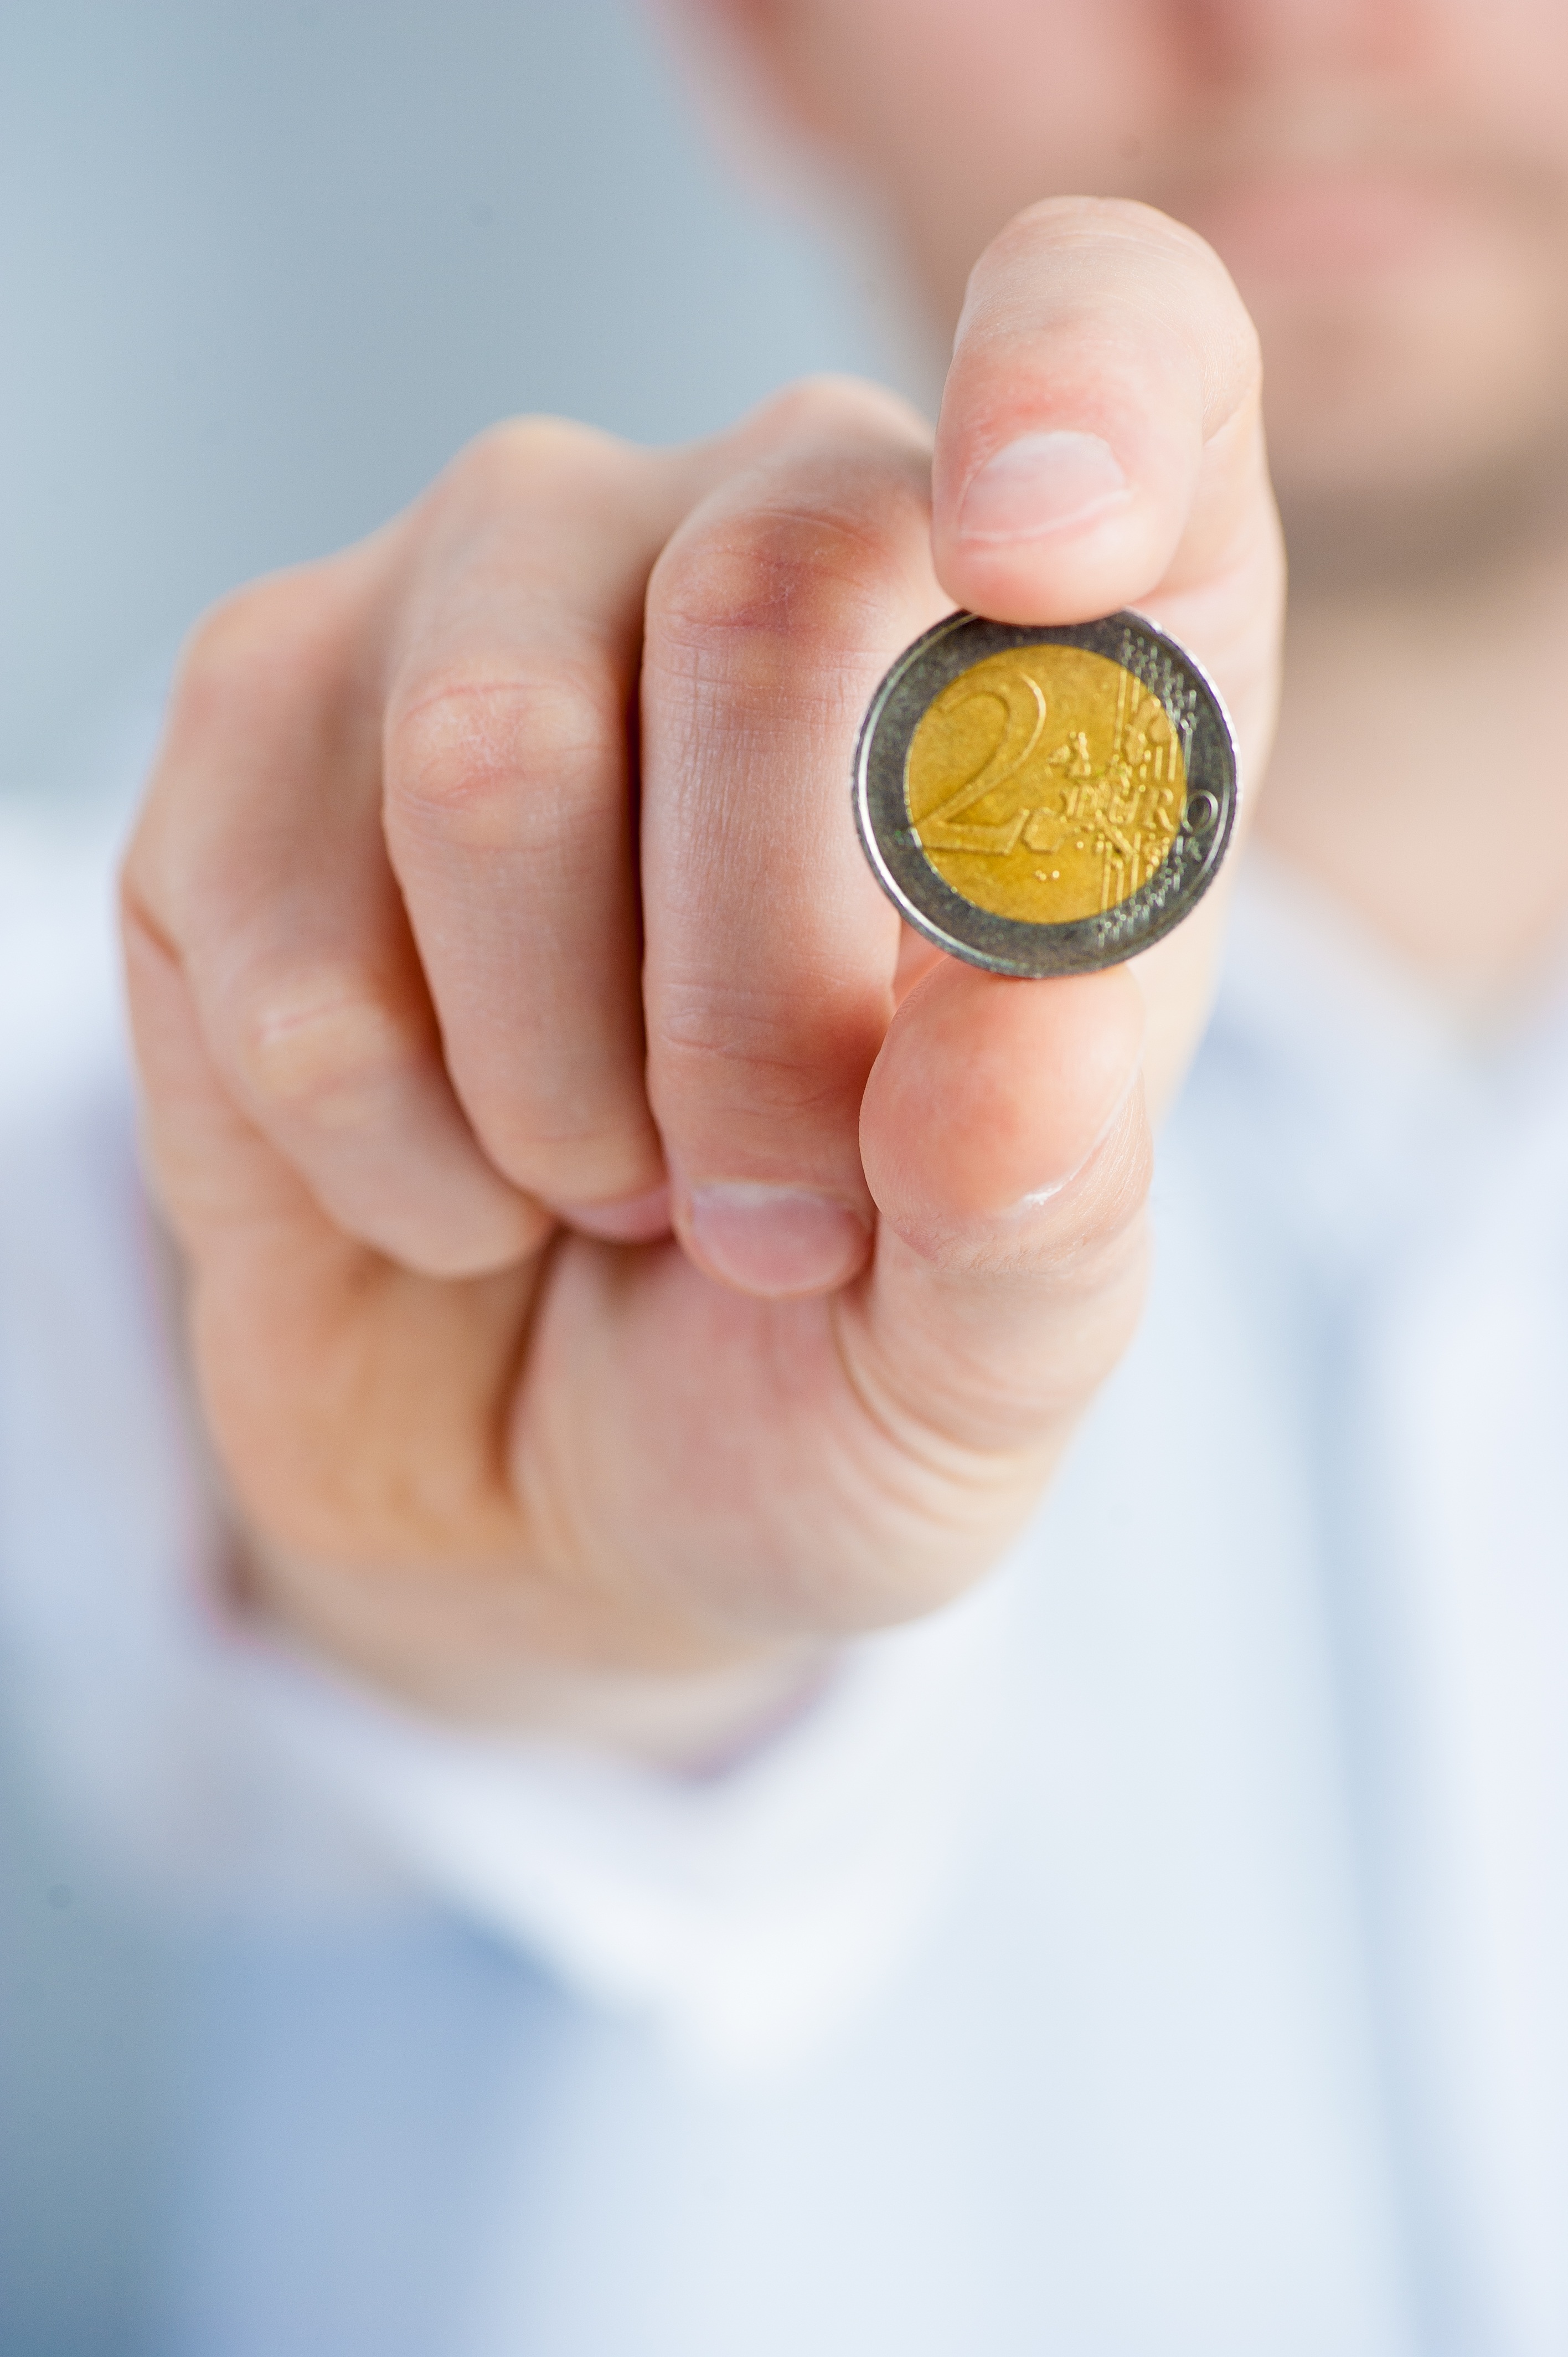
hand, finger, food, produce, money, business, close up, cash, currency, euro, coin, organ, rich, credit, buck, glossy, income, financial, savings, coins, minor, finance, dime, bills, a wealth of, sense, cents, human action